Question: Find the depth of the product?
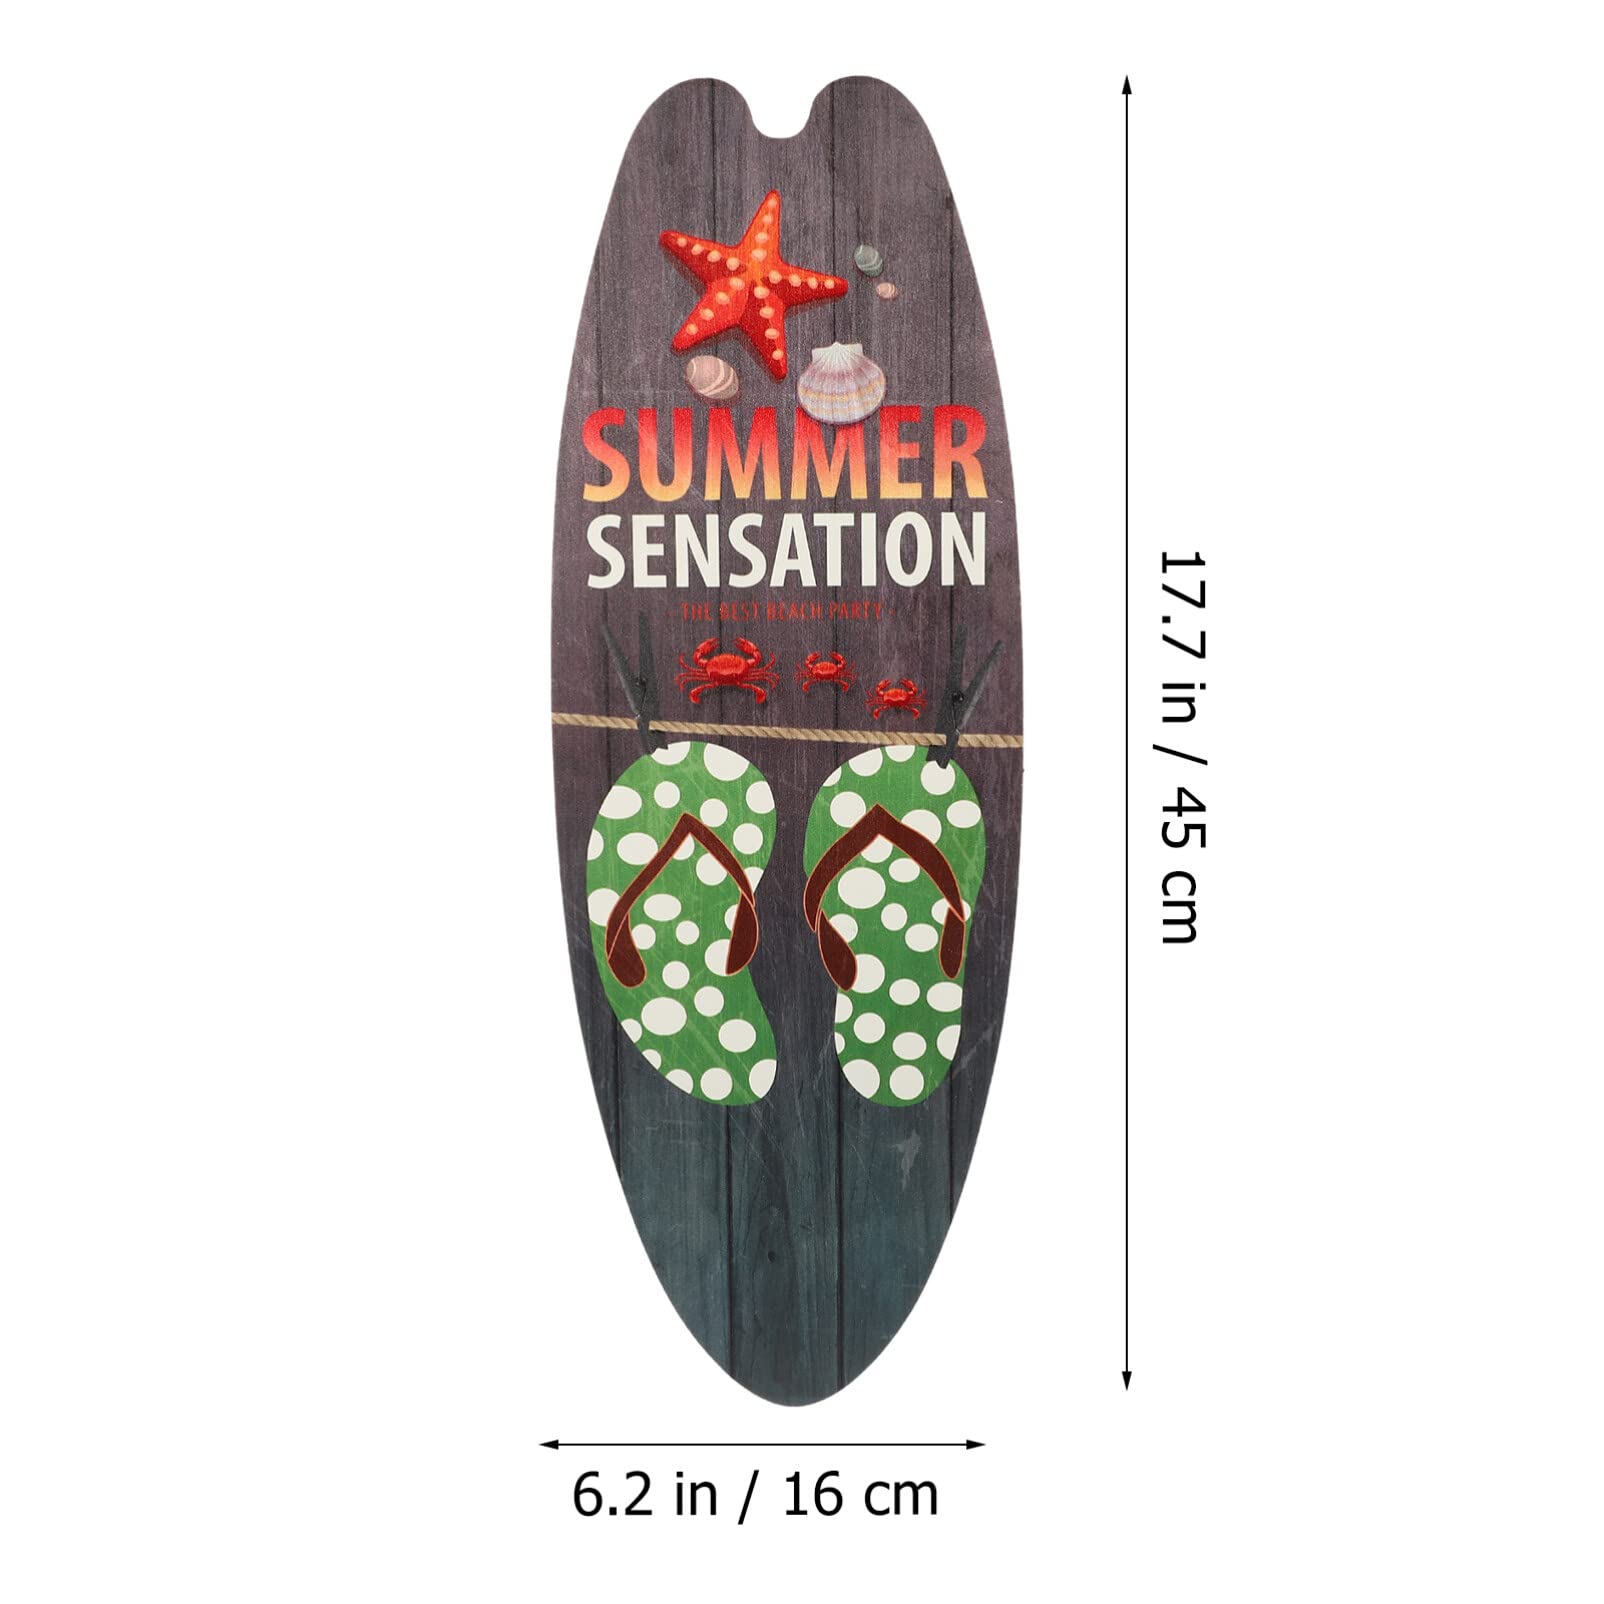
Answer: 17.7 inch